Davie Cooper

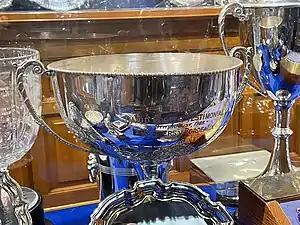
Trophy from Cooper's testimonial game against Girondins de Bordeaux, August 1988.

In the 1982–83 season, Cooper scored his first hat-trick for Rangers (in a sectional League Cup tie against Kilmarnock) and his first and only European goal, against Borussia Dortmund at Ibrox, in the UEFA Cup. It was his most prolific goalscoring season for the club, scoring 12 goals in all competitions.